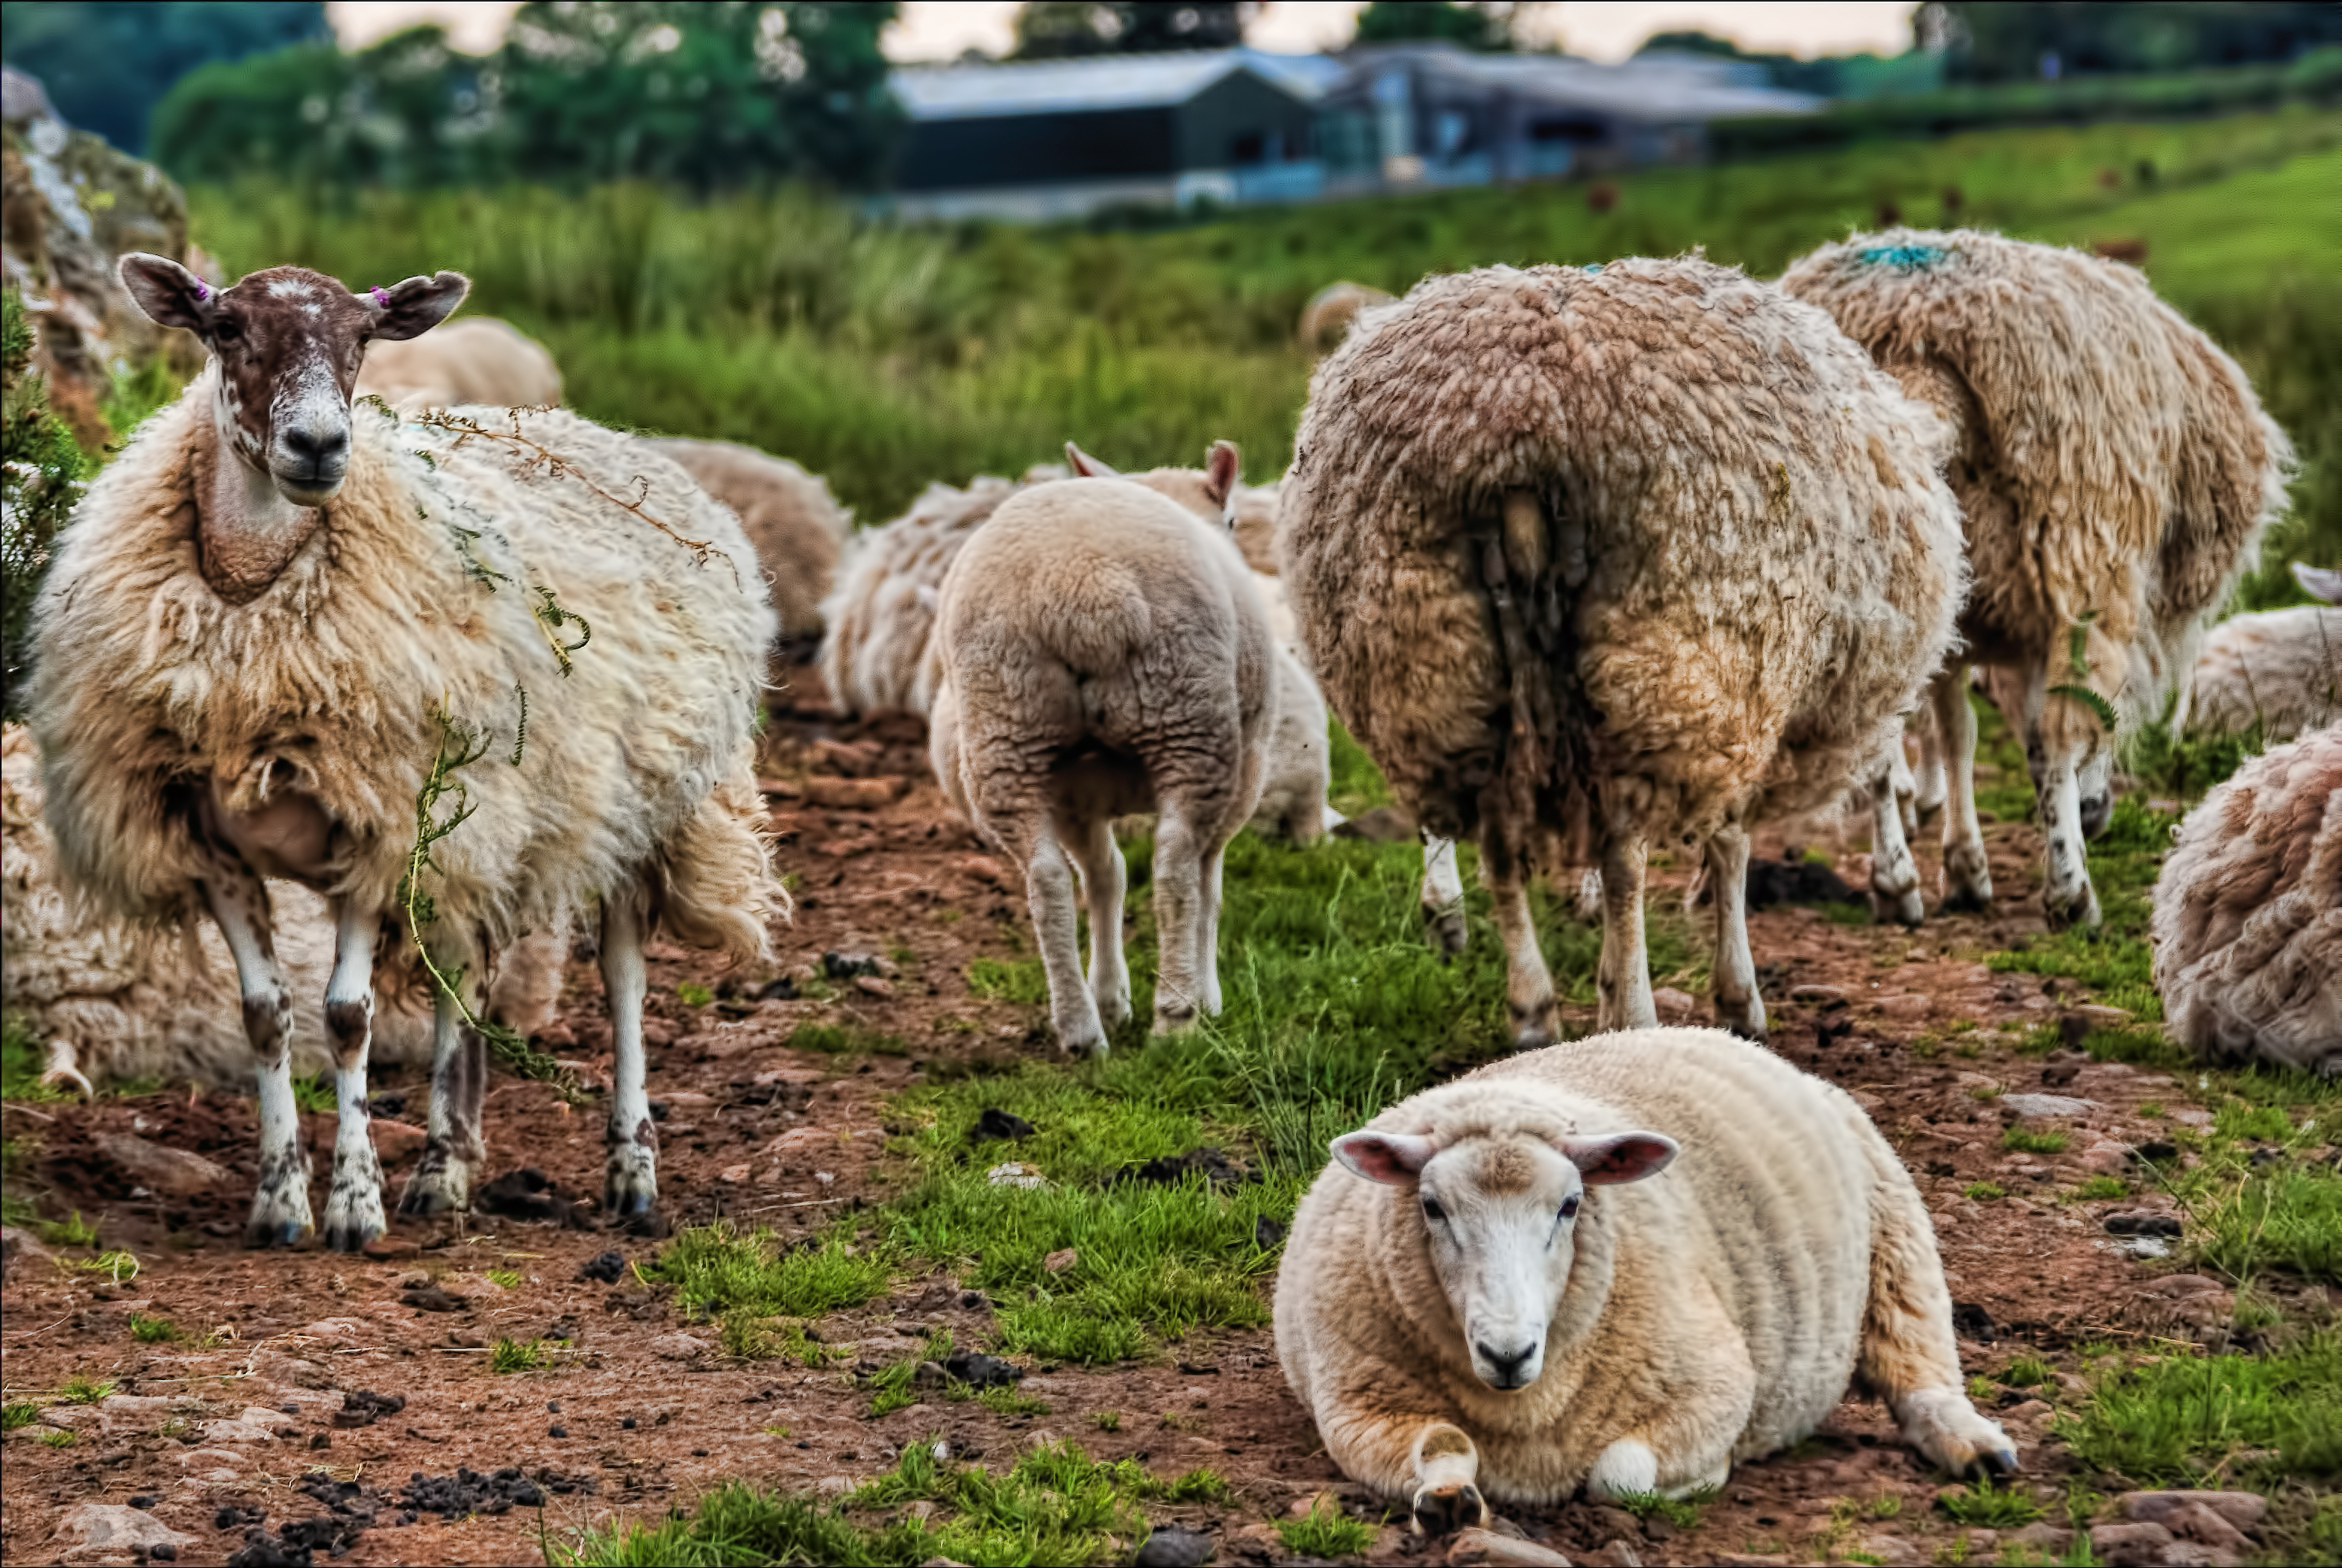
wildlife, herd, pasture, grazing, sheep, mammal, fauna, sheeps, scotland, ayrshire, loudounhill, irvinevalley